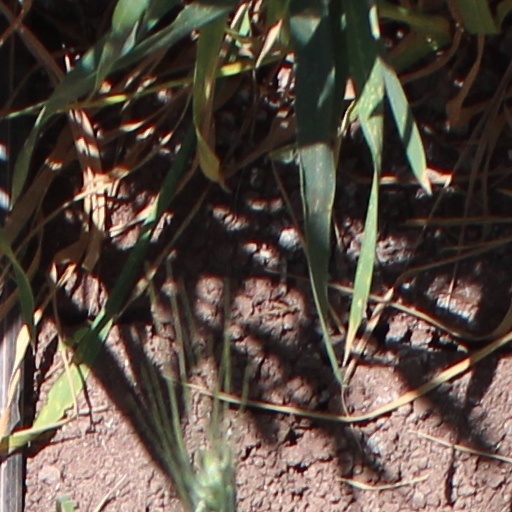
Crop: wheat